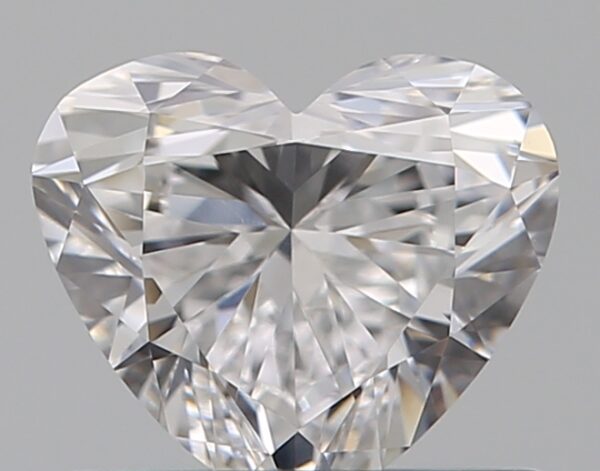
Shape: heart
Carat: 0.5
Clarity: VVS2
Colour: D
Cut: EX
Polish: EX
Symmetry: VG
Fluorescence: N
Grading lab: GIA
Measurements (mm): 4.91 x 5.6 x 3.12